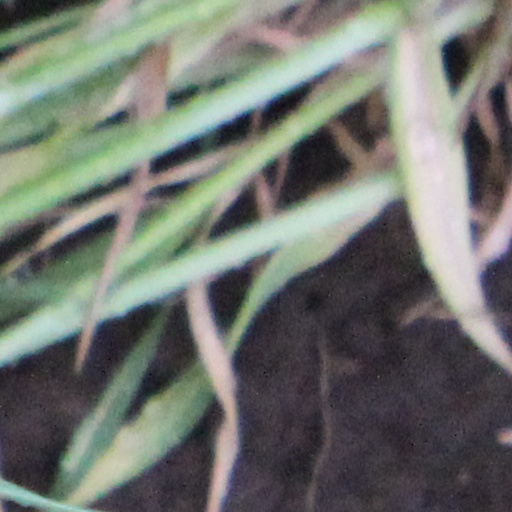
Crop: wheat